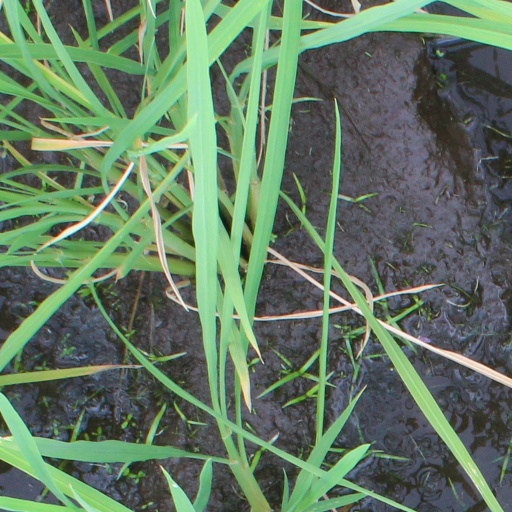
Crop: rice